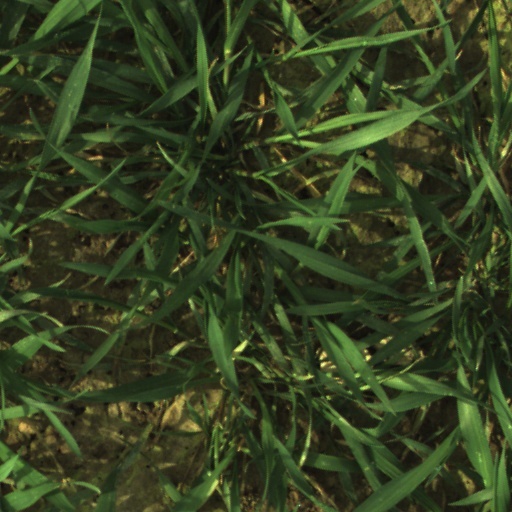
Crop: wheat